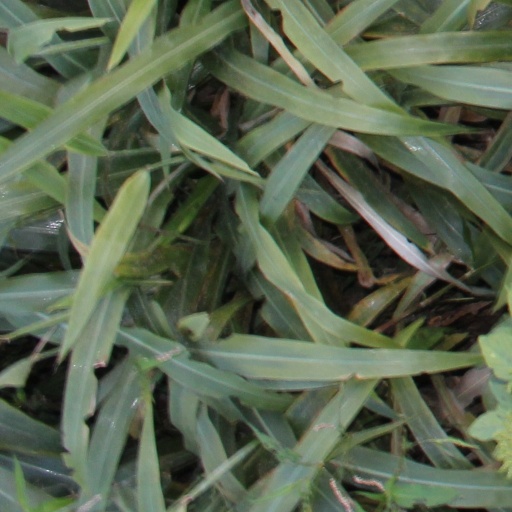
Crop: sorghum